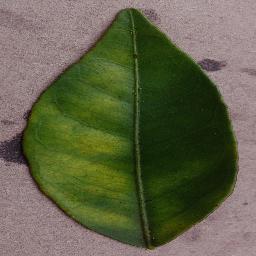
Label: Orange___Haunglongbing_(Citrus_greening)